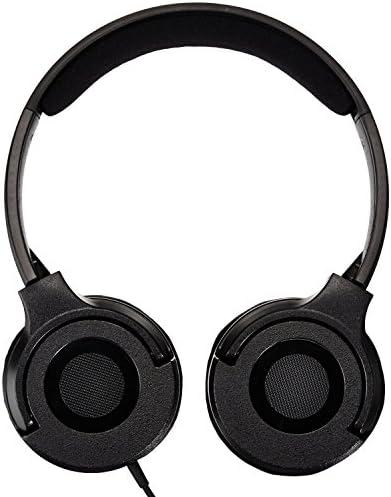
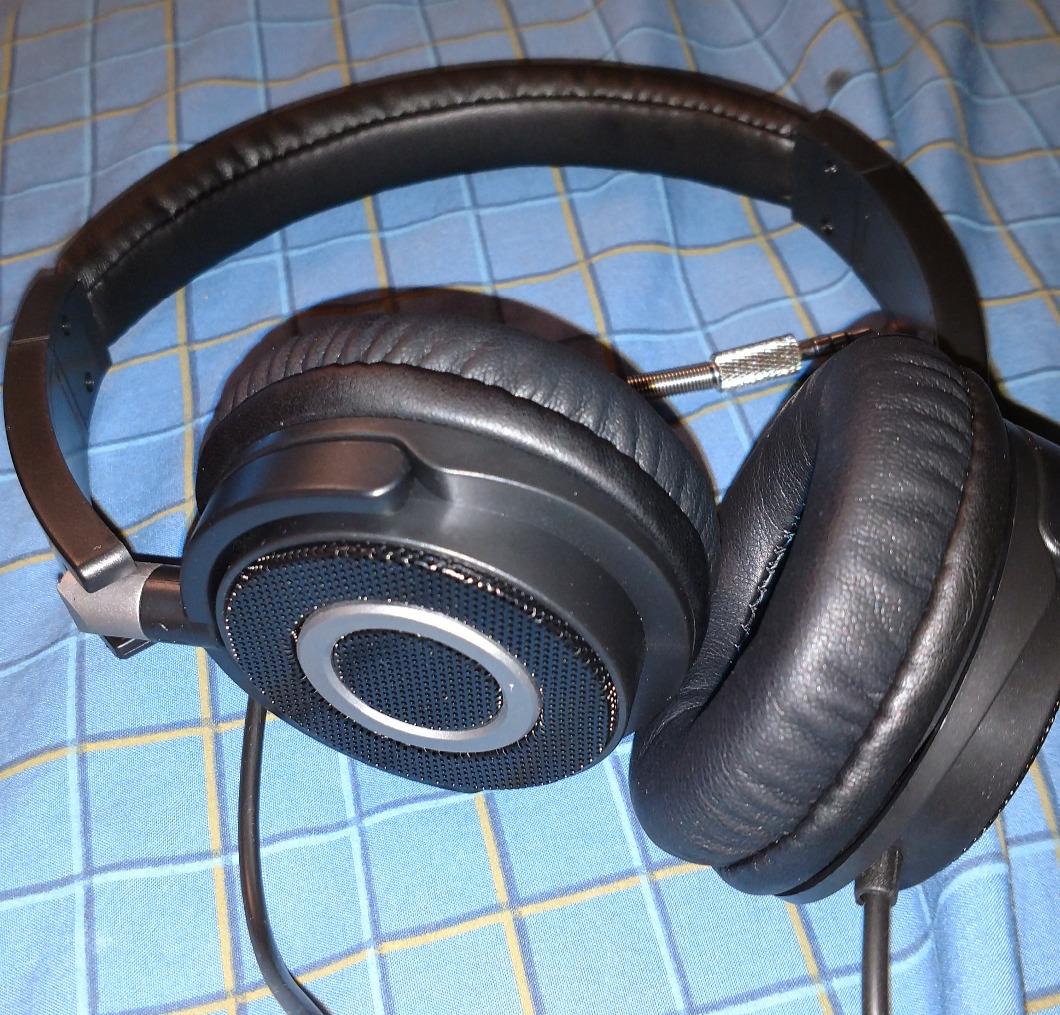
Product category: headphones
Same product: yes